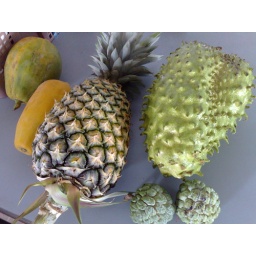
Local fruits in my grandparent pig farm in Kuching